Tupolev SB

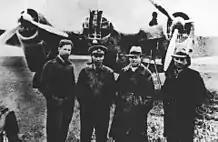
Soviet aviators at Hankou airfield.

In July 1937, the Second Sino-Japanese War broke out. The Soviet Union signed the Sino-Soviet Non-Aggression Pact on 21 August 1937, and as part of this agreement, supplied large amounts of military equipment to the Chinese Nationalists, as well as deploying complete air force units, nominally manned by Soviet volunteers. An initial delivery of 62 SBs was made in September–October 1937, with combat operations by Soviet forces starting in December with attacks on Japanese ships on the Yangtze River. On 23 February 1938, to celebrate Soviet Army Day, Soviet SBs carried out a long range attack on Japanese airfields on Taiwan, claiming 40 Japanese aircraft destroyed on the ground.